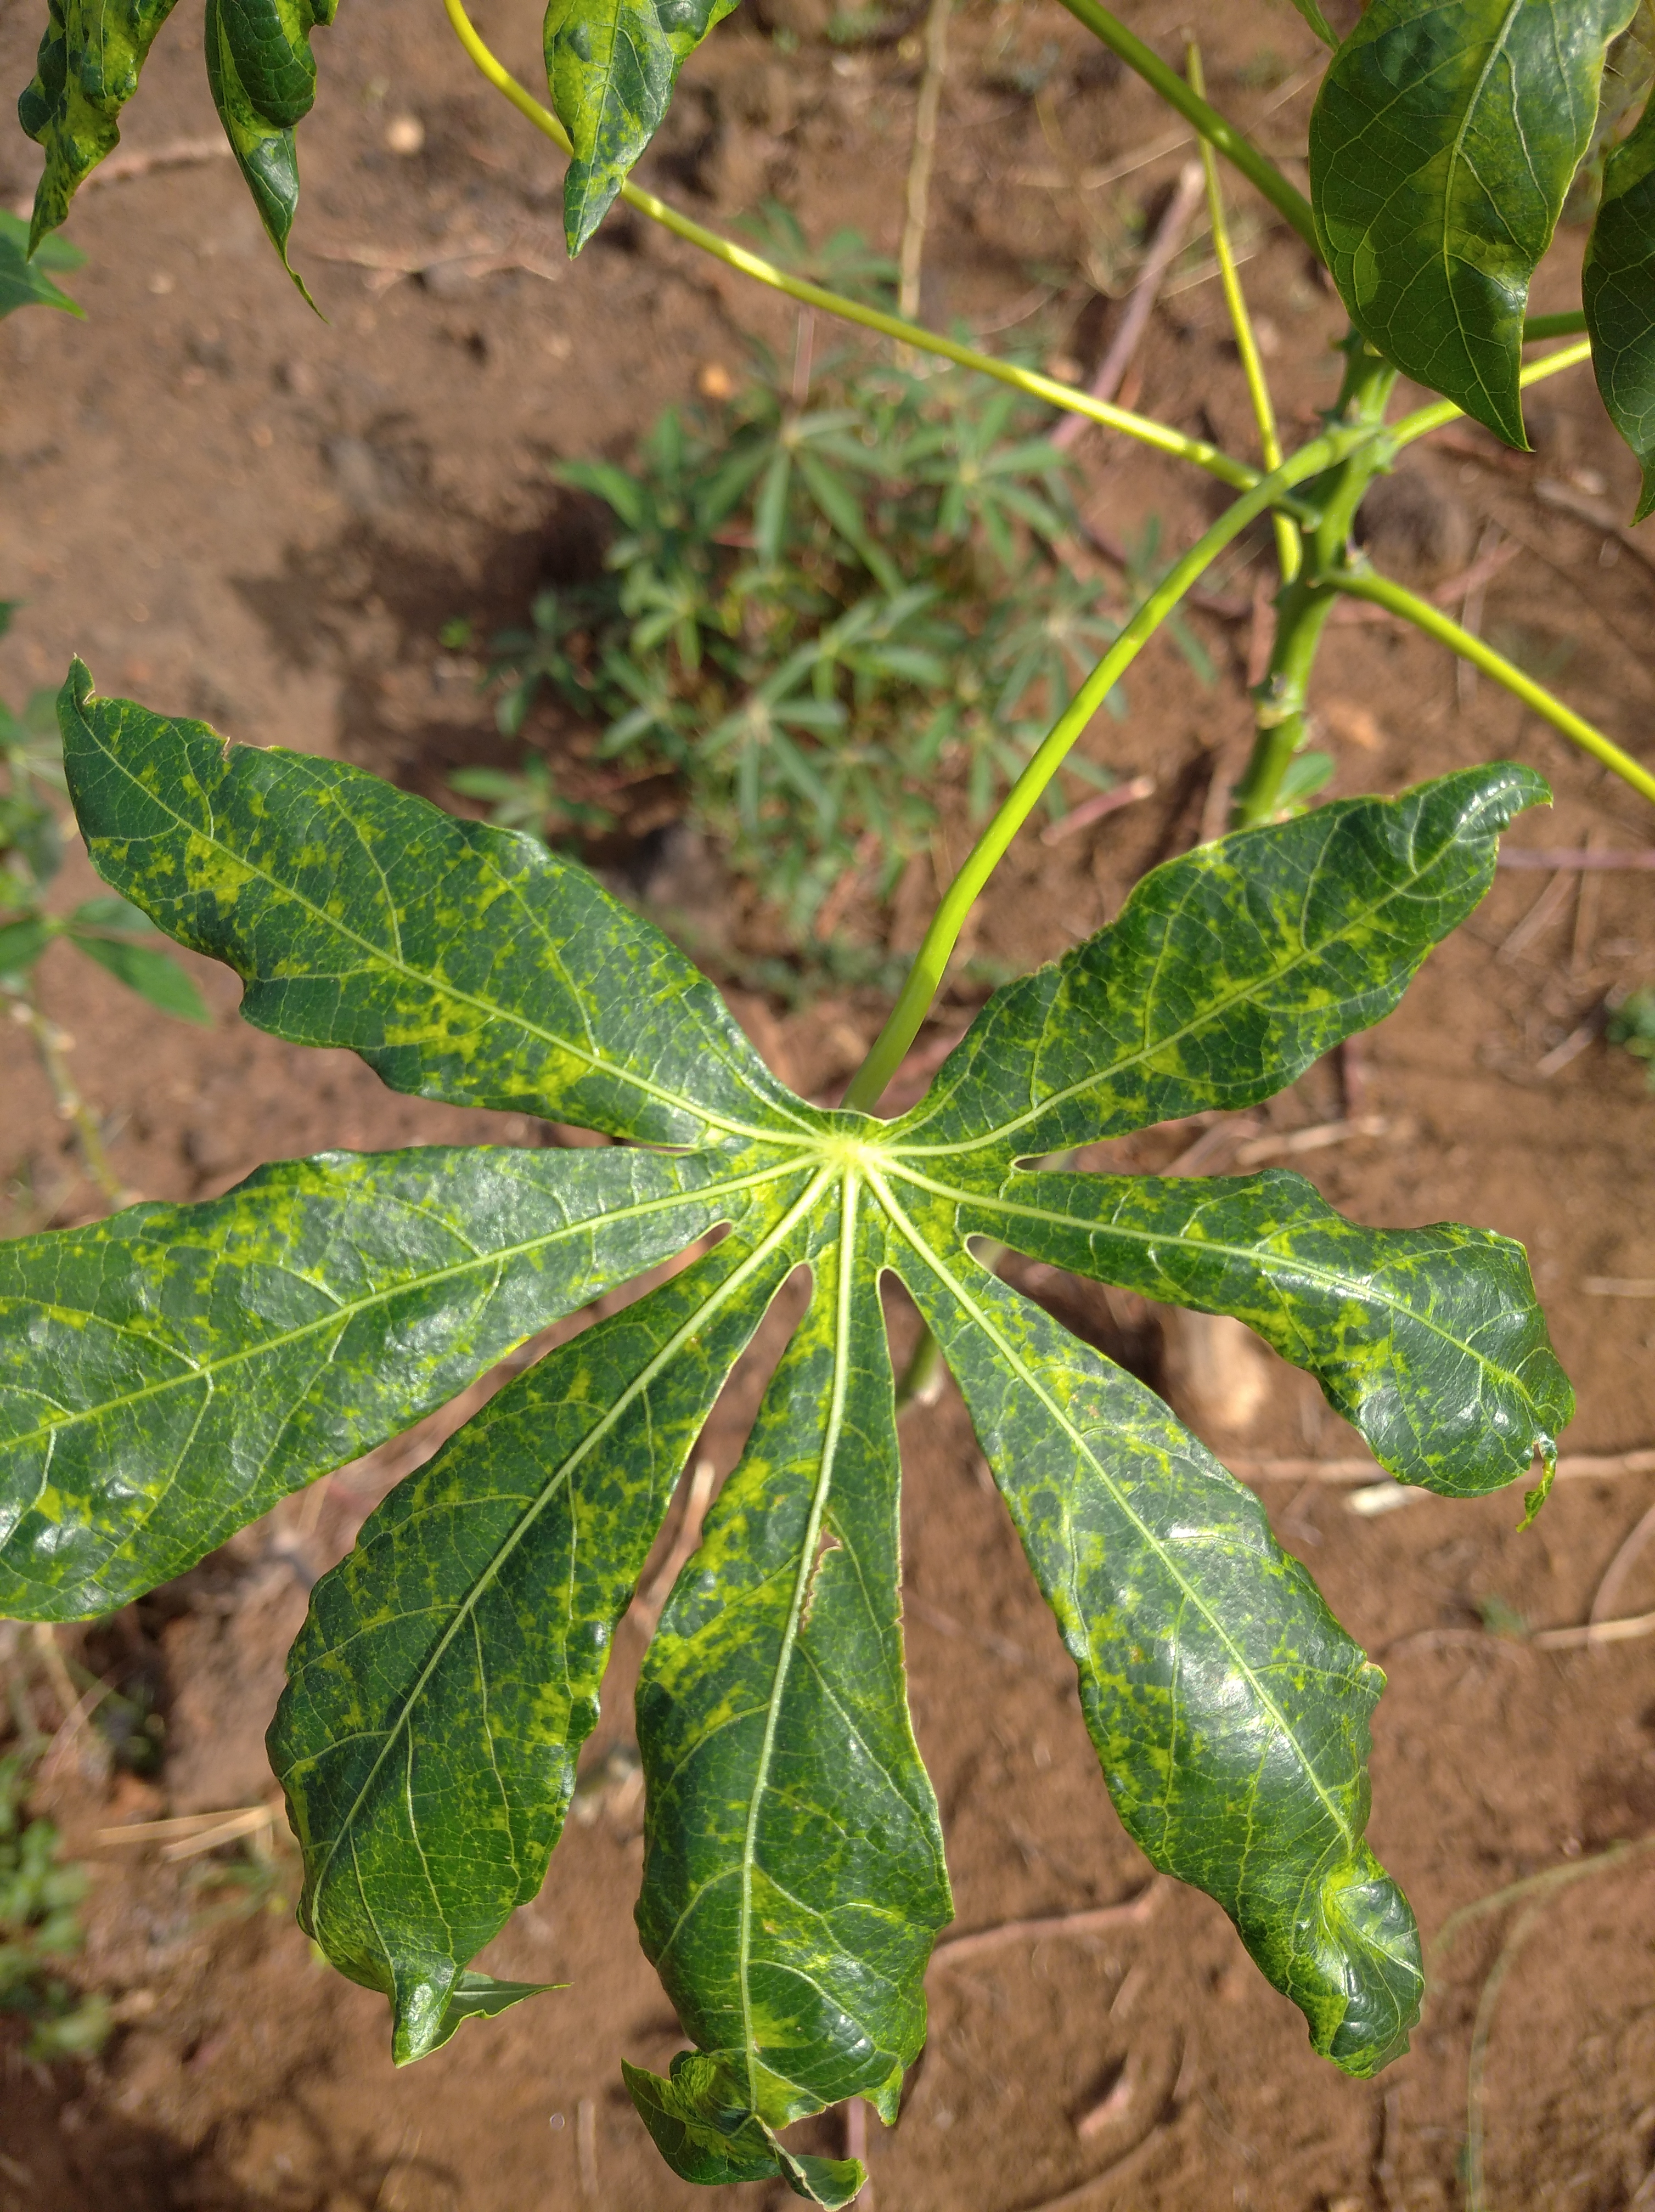
Label: cassava mosaic disease (cmd)